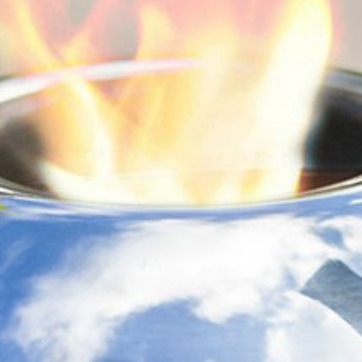
Material: other